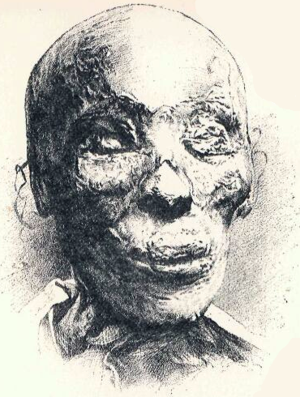
1520-1505 av. J.-C. : règne de Kuk-nahhunte, roi d’Elam.